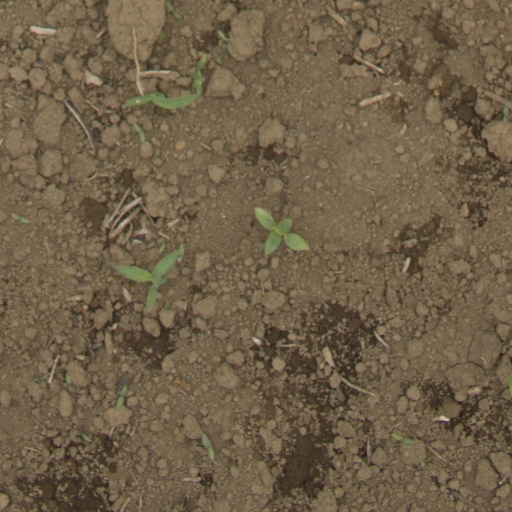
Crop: Jerusalem artichoke